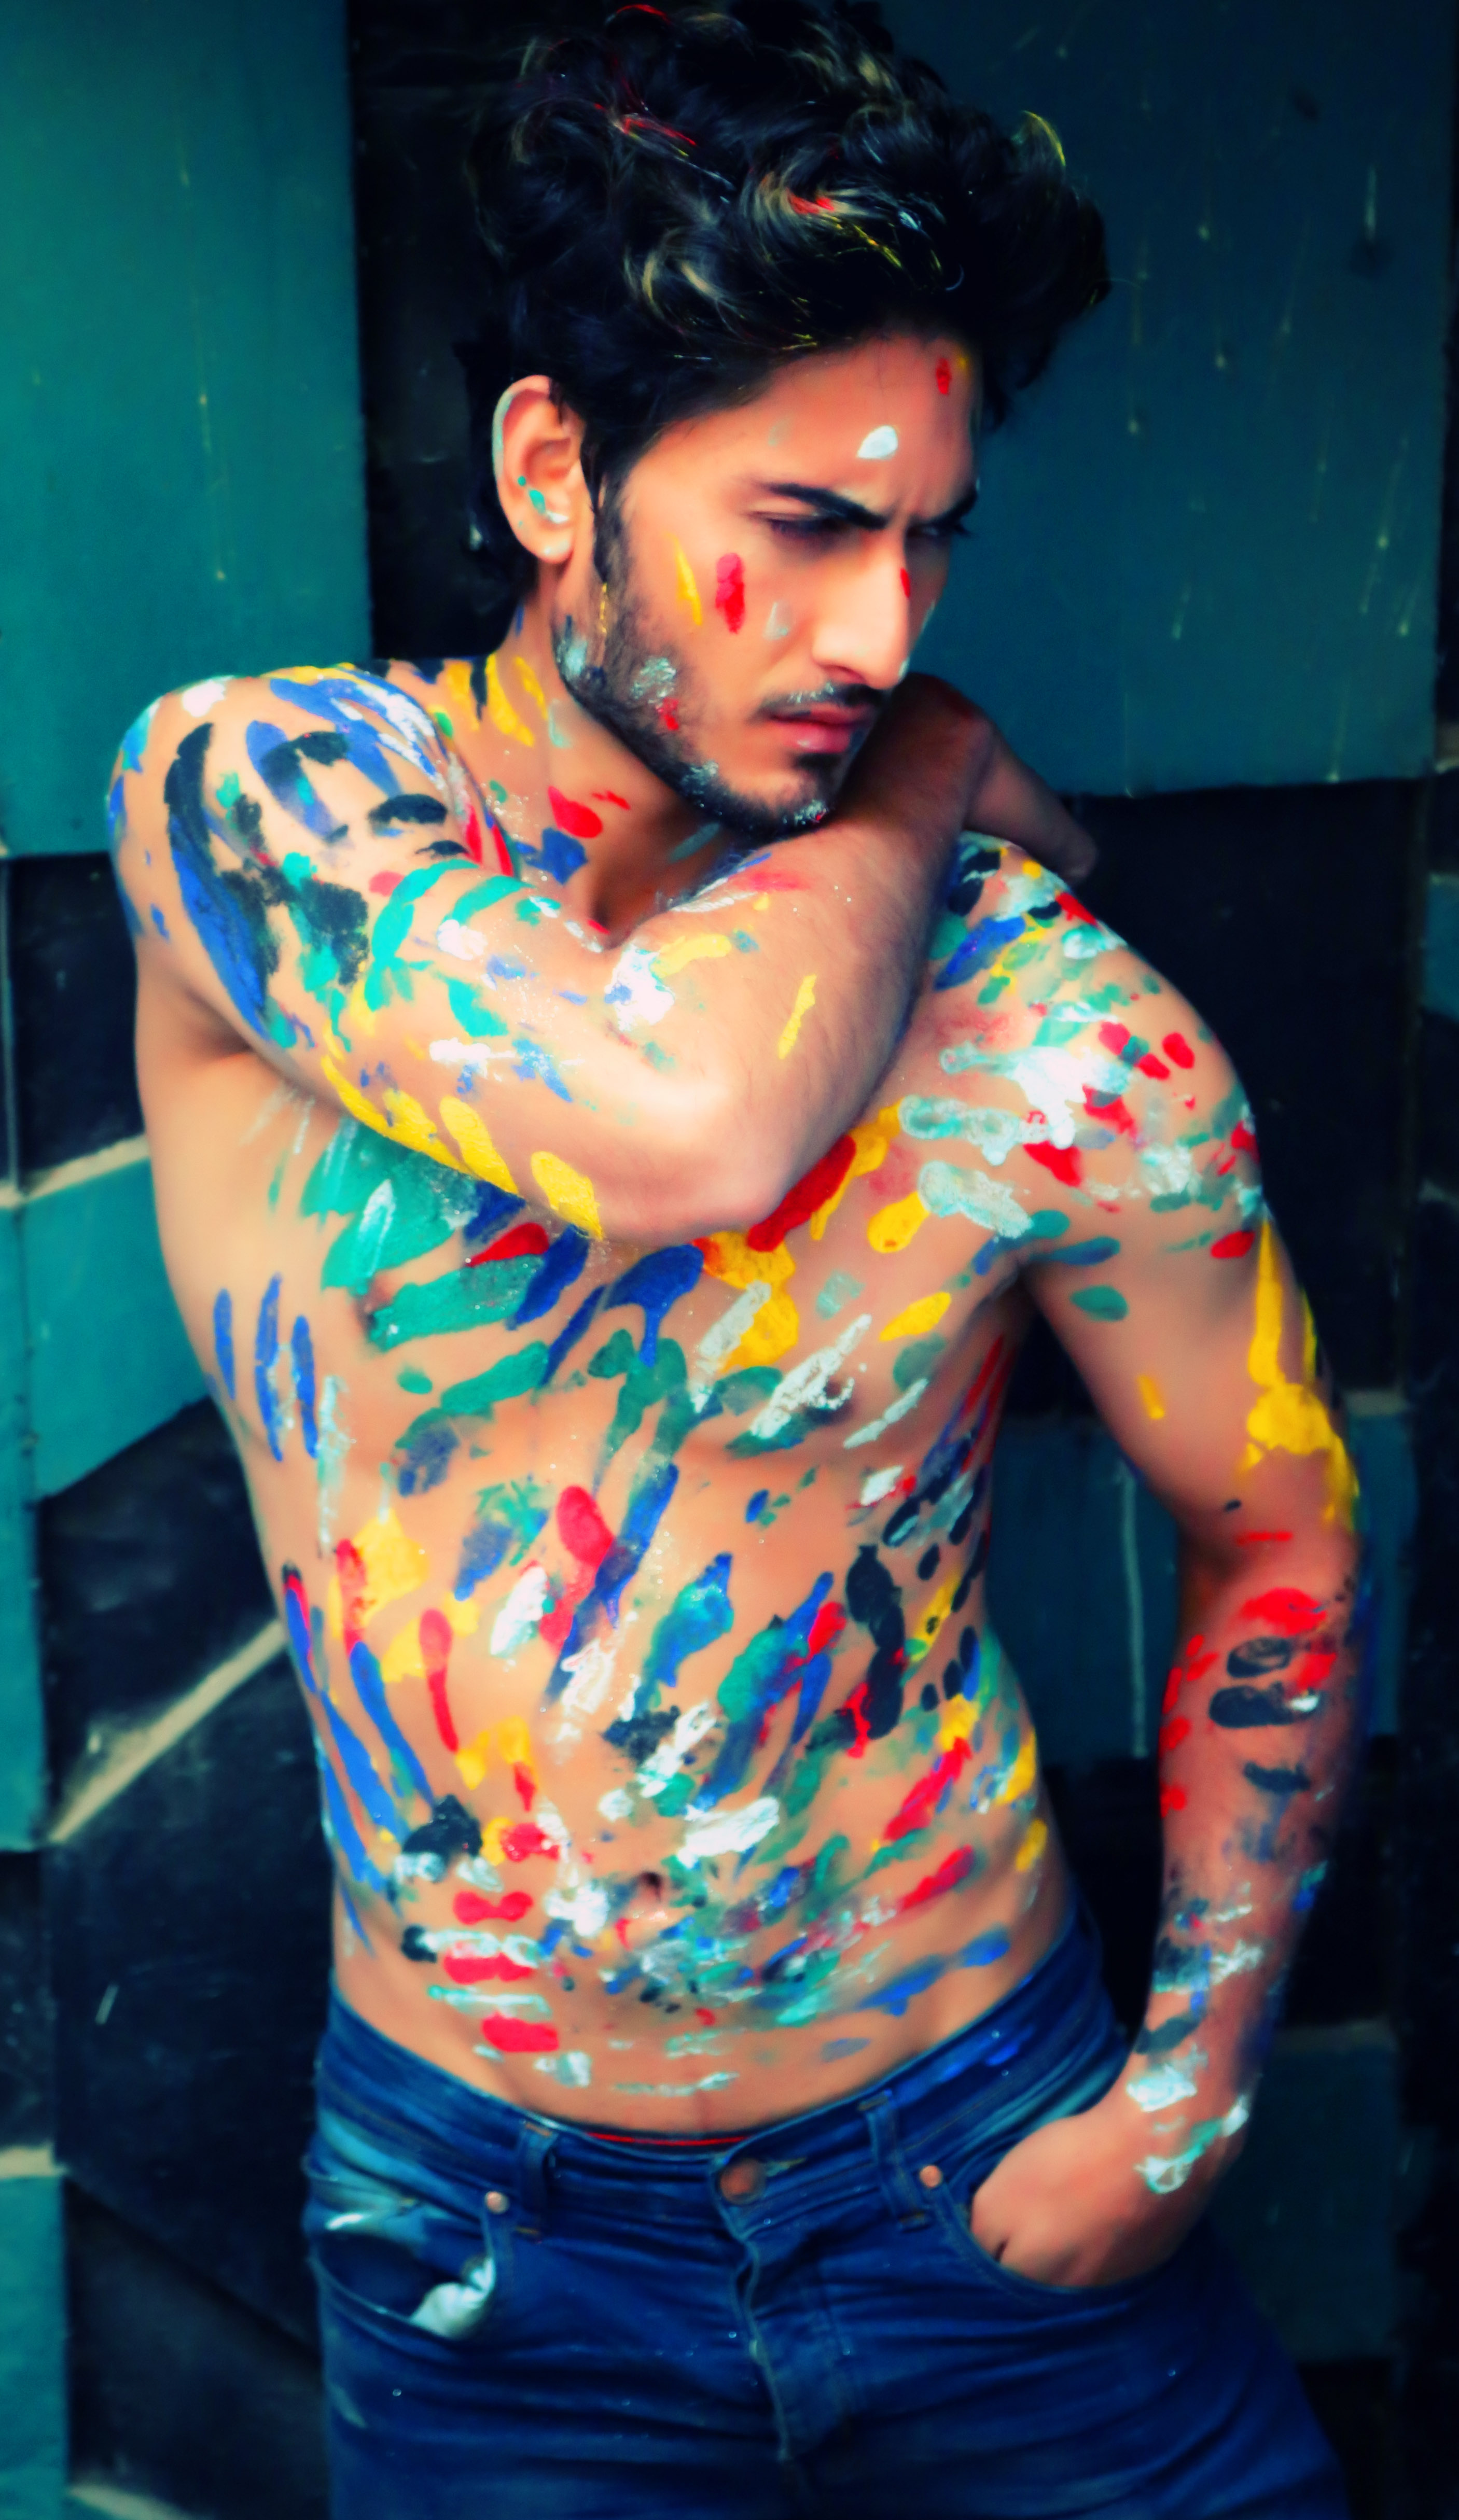
paint, body, male, shoulder, girl, human body, black hair, fashion, fun, organ, human, model, smile, pattern